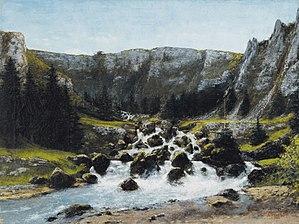
Pietro Antonio Cherubino Patà, né le 9 juin 1827 à Sonogno et mort le 2 février 1899 à Gordola, est un peintre suisse.